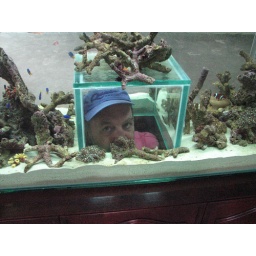
Andy in a fish bowl